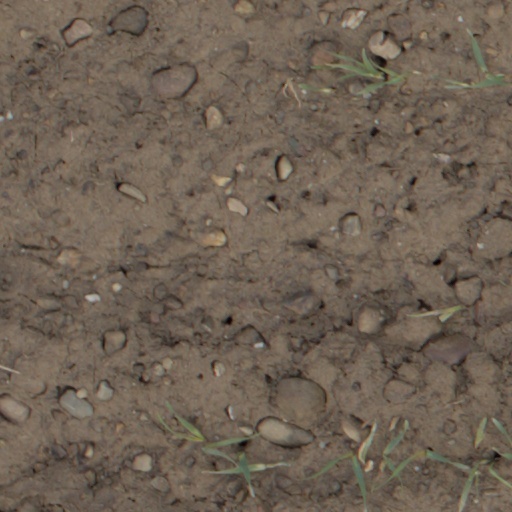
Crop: wheat